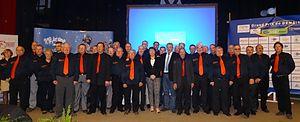
Présentation de l'édition 2014 du Grand Prix de Denain le lundi 31 mars 2014, à partir de 19 h, dans la salle Baudin, à Denain.
Le Grand Prix de Denain est une course cycliste française créée en 1959.
La 55ᵉ édition du Grand Prix de Denain a eu lieu le 17 avril 2014. C'est la sixième épreuve de la Coupe de France de cyclisme sur route 2014. La course fait partie du calendrier UCI Europe Tour 2014 en catégorie 1.1.